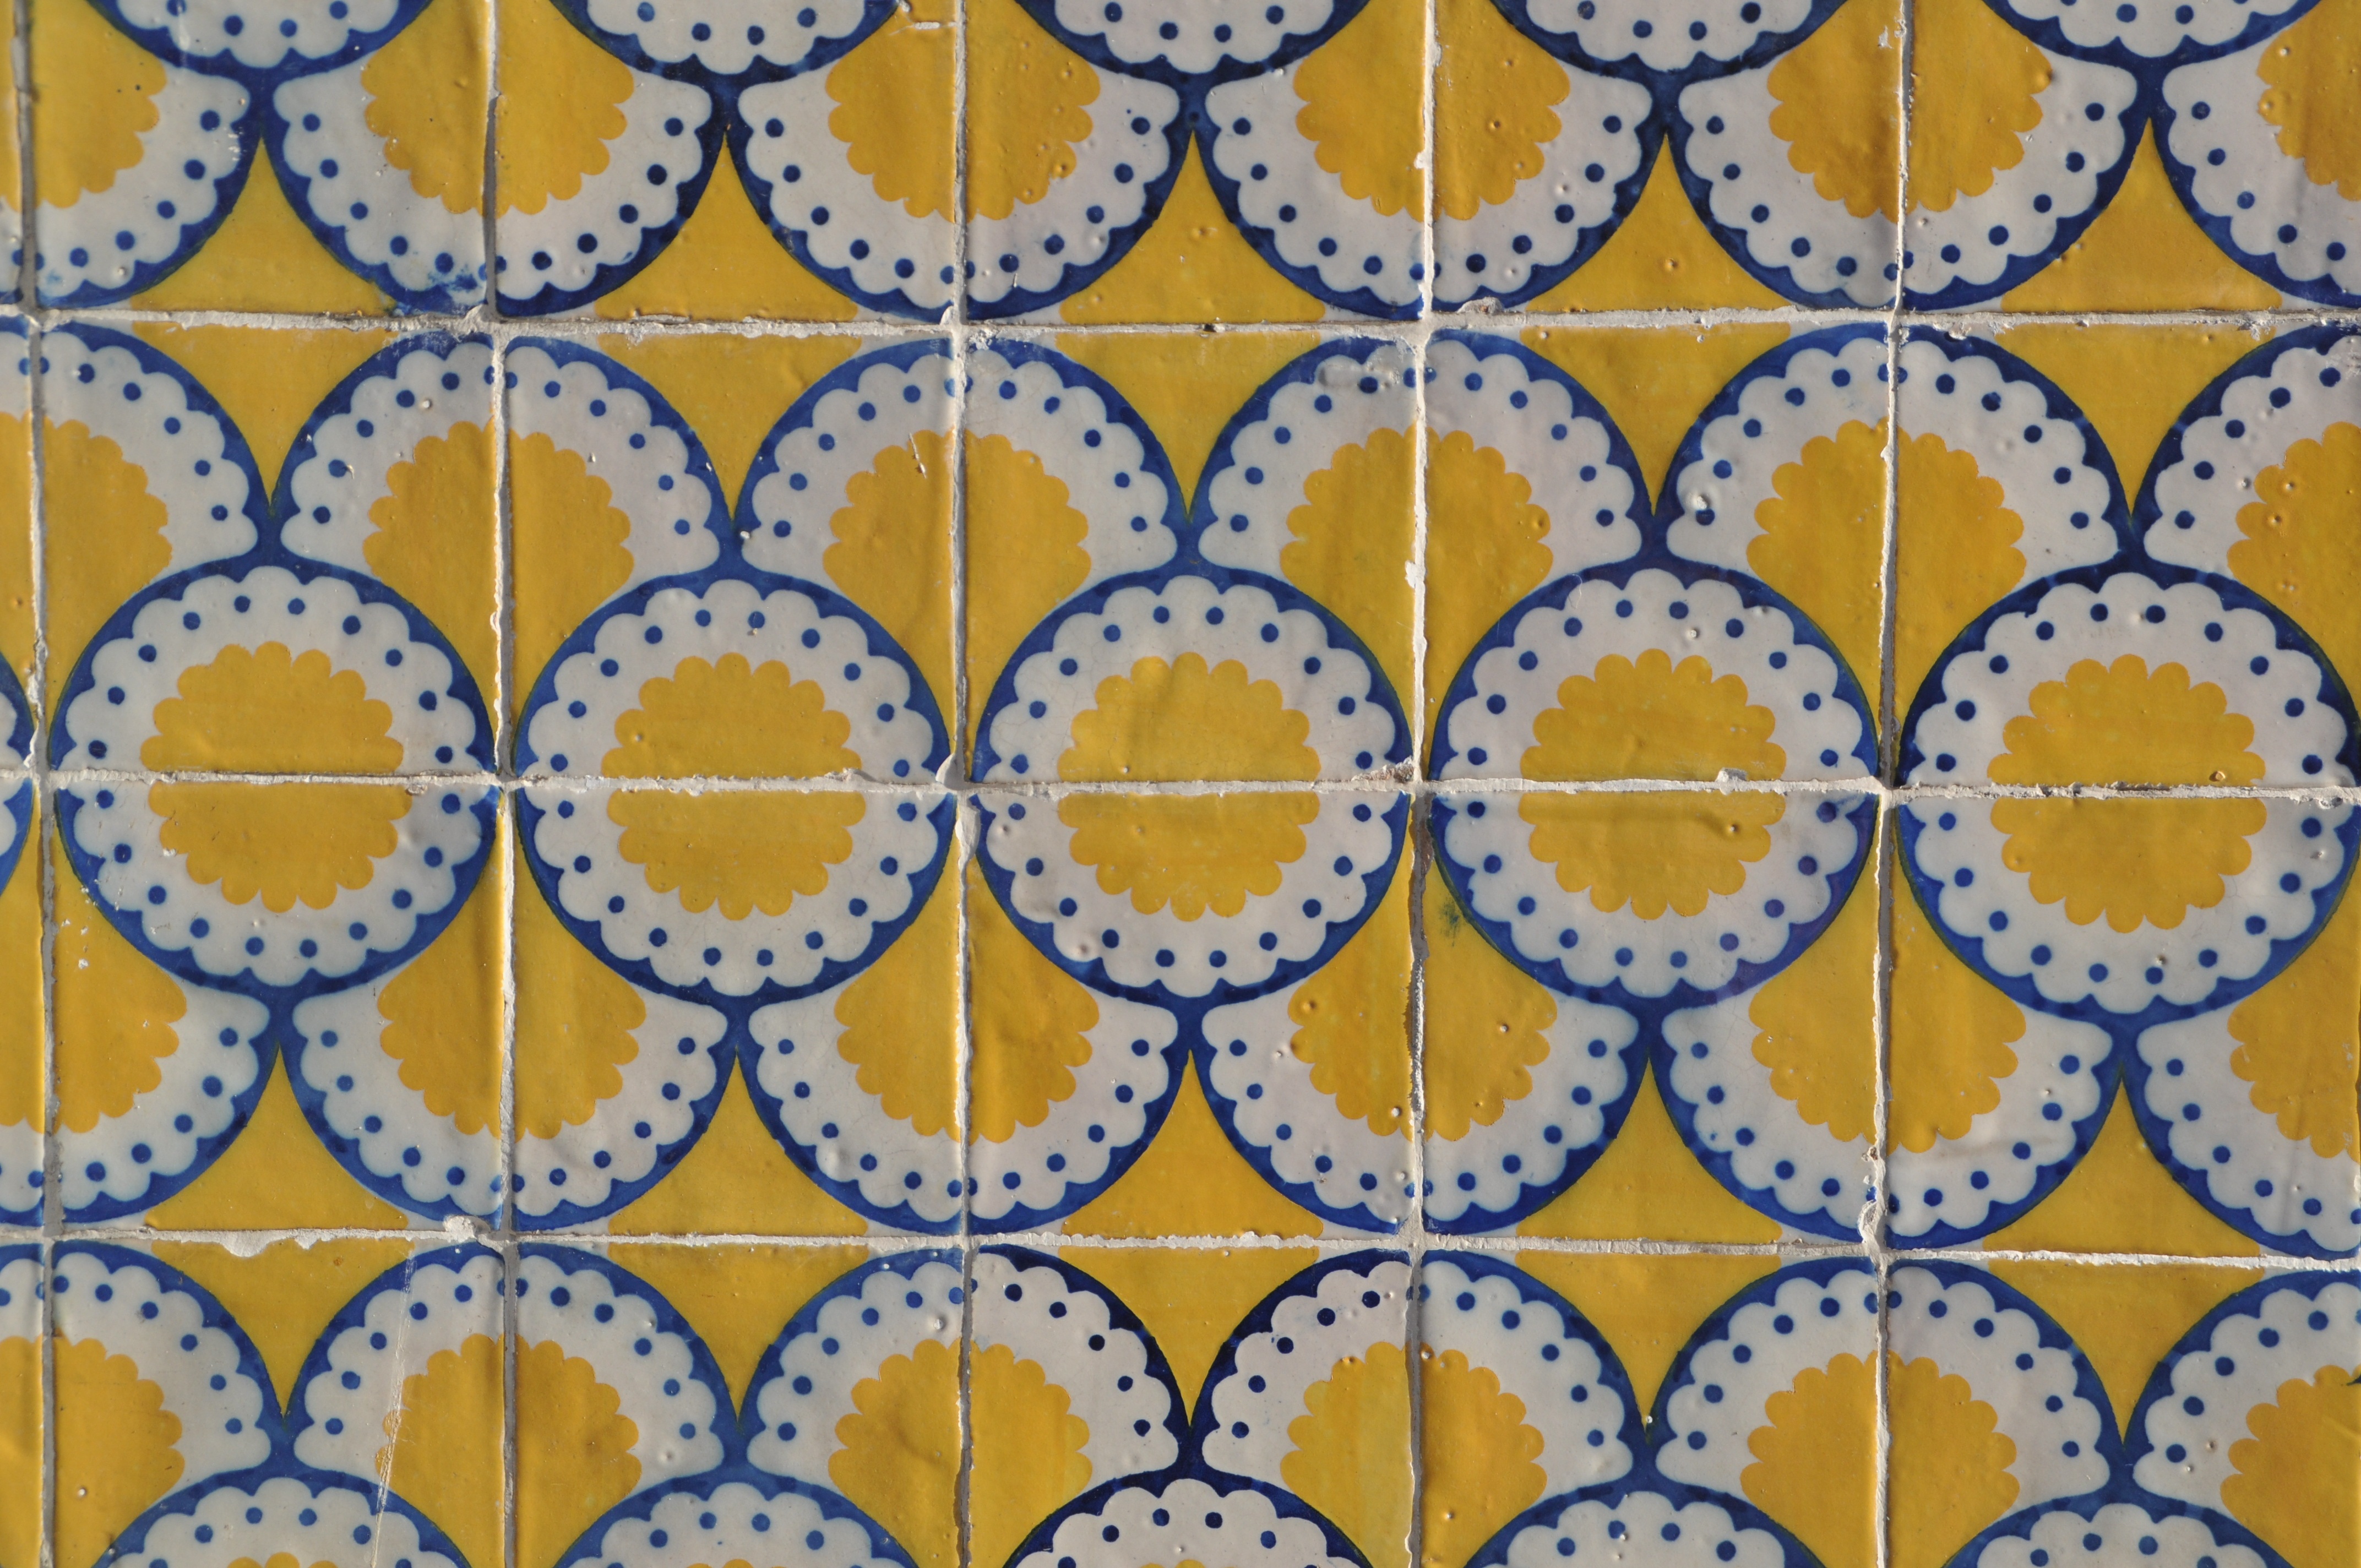
pattern, line, tile, yellow, circle, textile, art, design, portugal, shape, hauswand, housewife, flooring